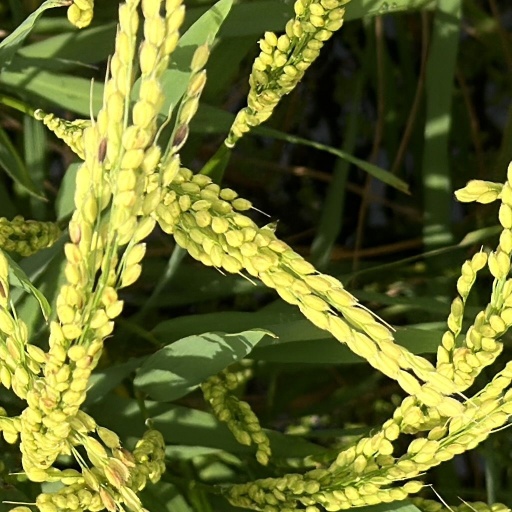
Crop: rice